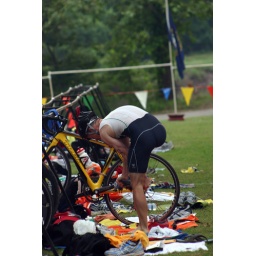
June 1st LR Sprint TRI with the swim in the ski lake and the bike and run on the NLR River trail